Mark Attanasio

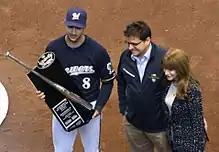
Attanasio presenting a 2011 Silver Slugger Award to Ryan Braun

In September 2004, Attanasio reached a deal on behalf of an investment group to purchase the Milwaukee Brewers from MLB commissioner Bud Selig's family for an estimated $223 million. The deal was approved by MLB in 2005.